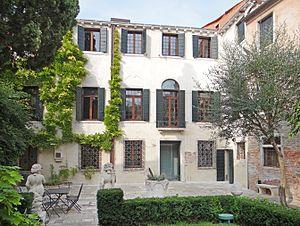
Le Palazzetto Bru Zane - Centre de musique romantique française est un organisme visant à diffuser la musique romantique française, inauguré à Venise le 3 octobre 2009.